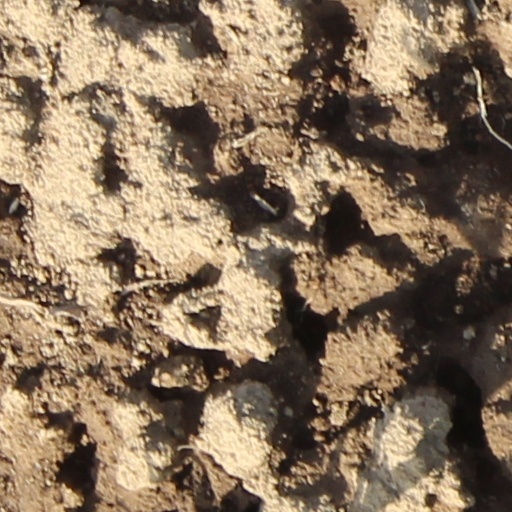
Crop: wheat